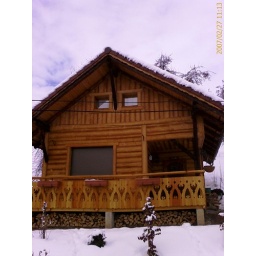
mountain snow bad weather house - Taken at 11:13 AM on February 27, 2007 - cameraphone upload by ShoZu